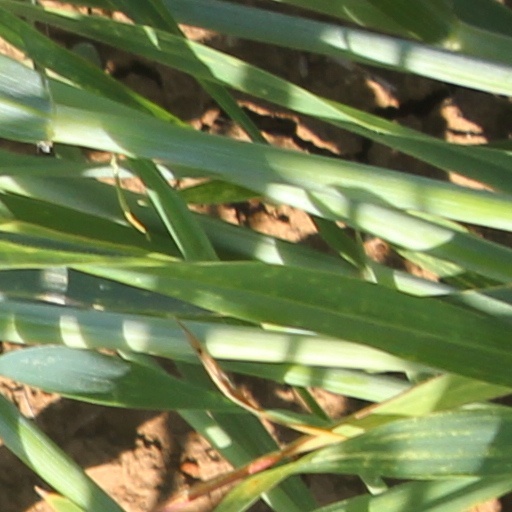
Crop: wheat